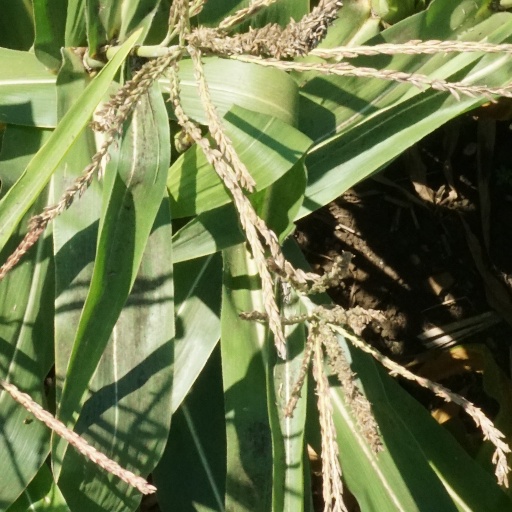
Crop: maize; corn